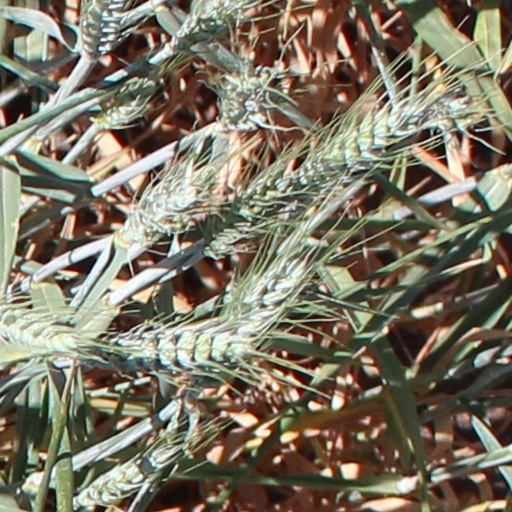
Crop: wheat